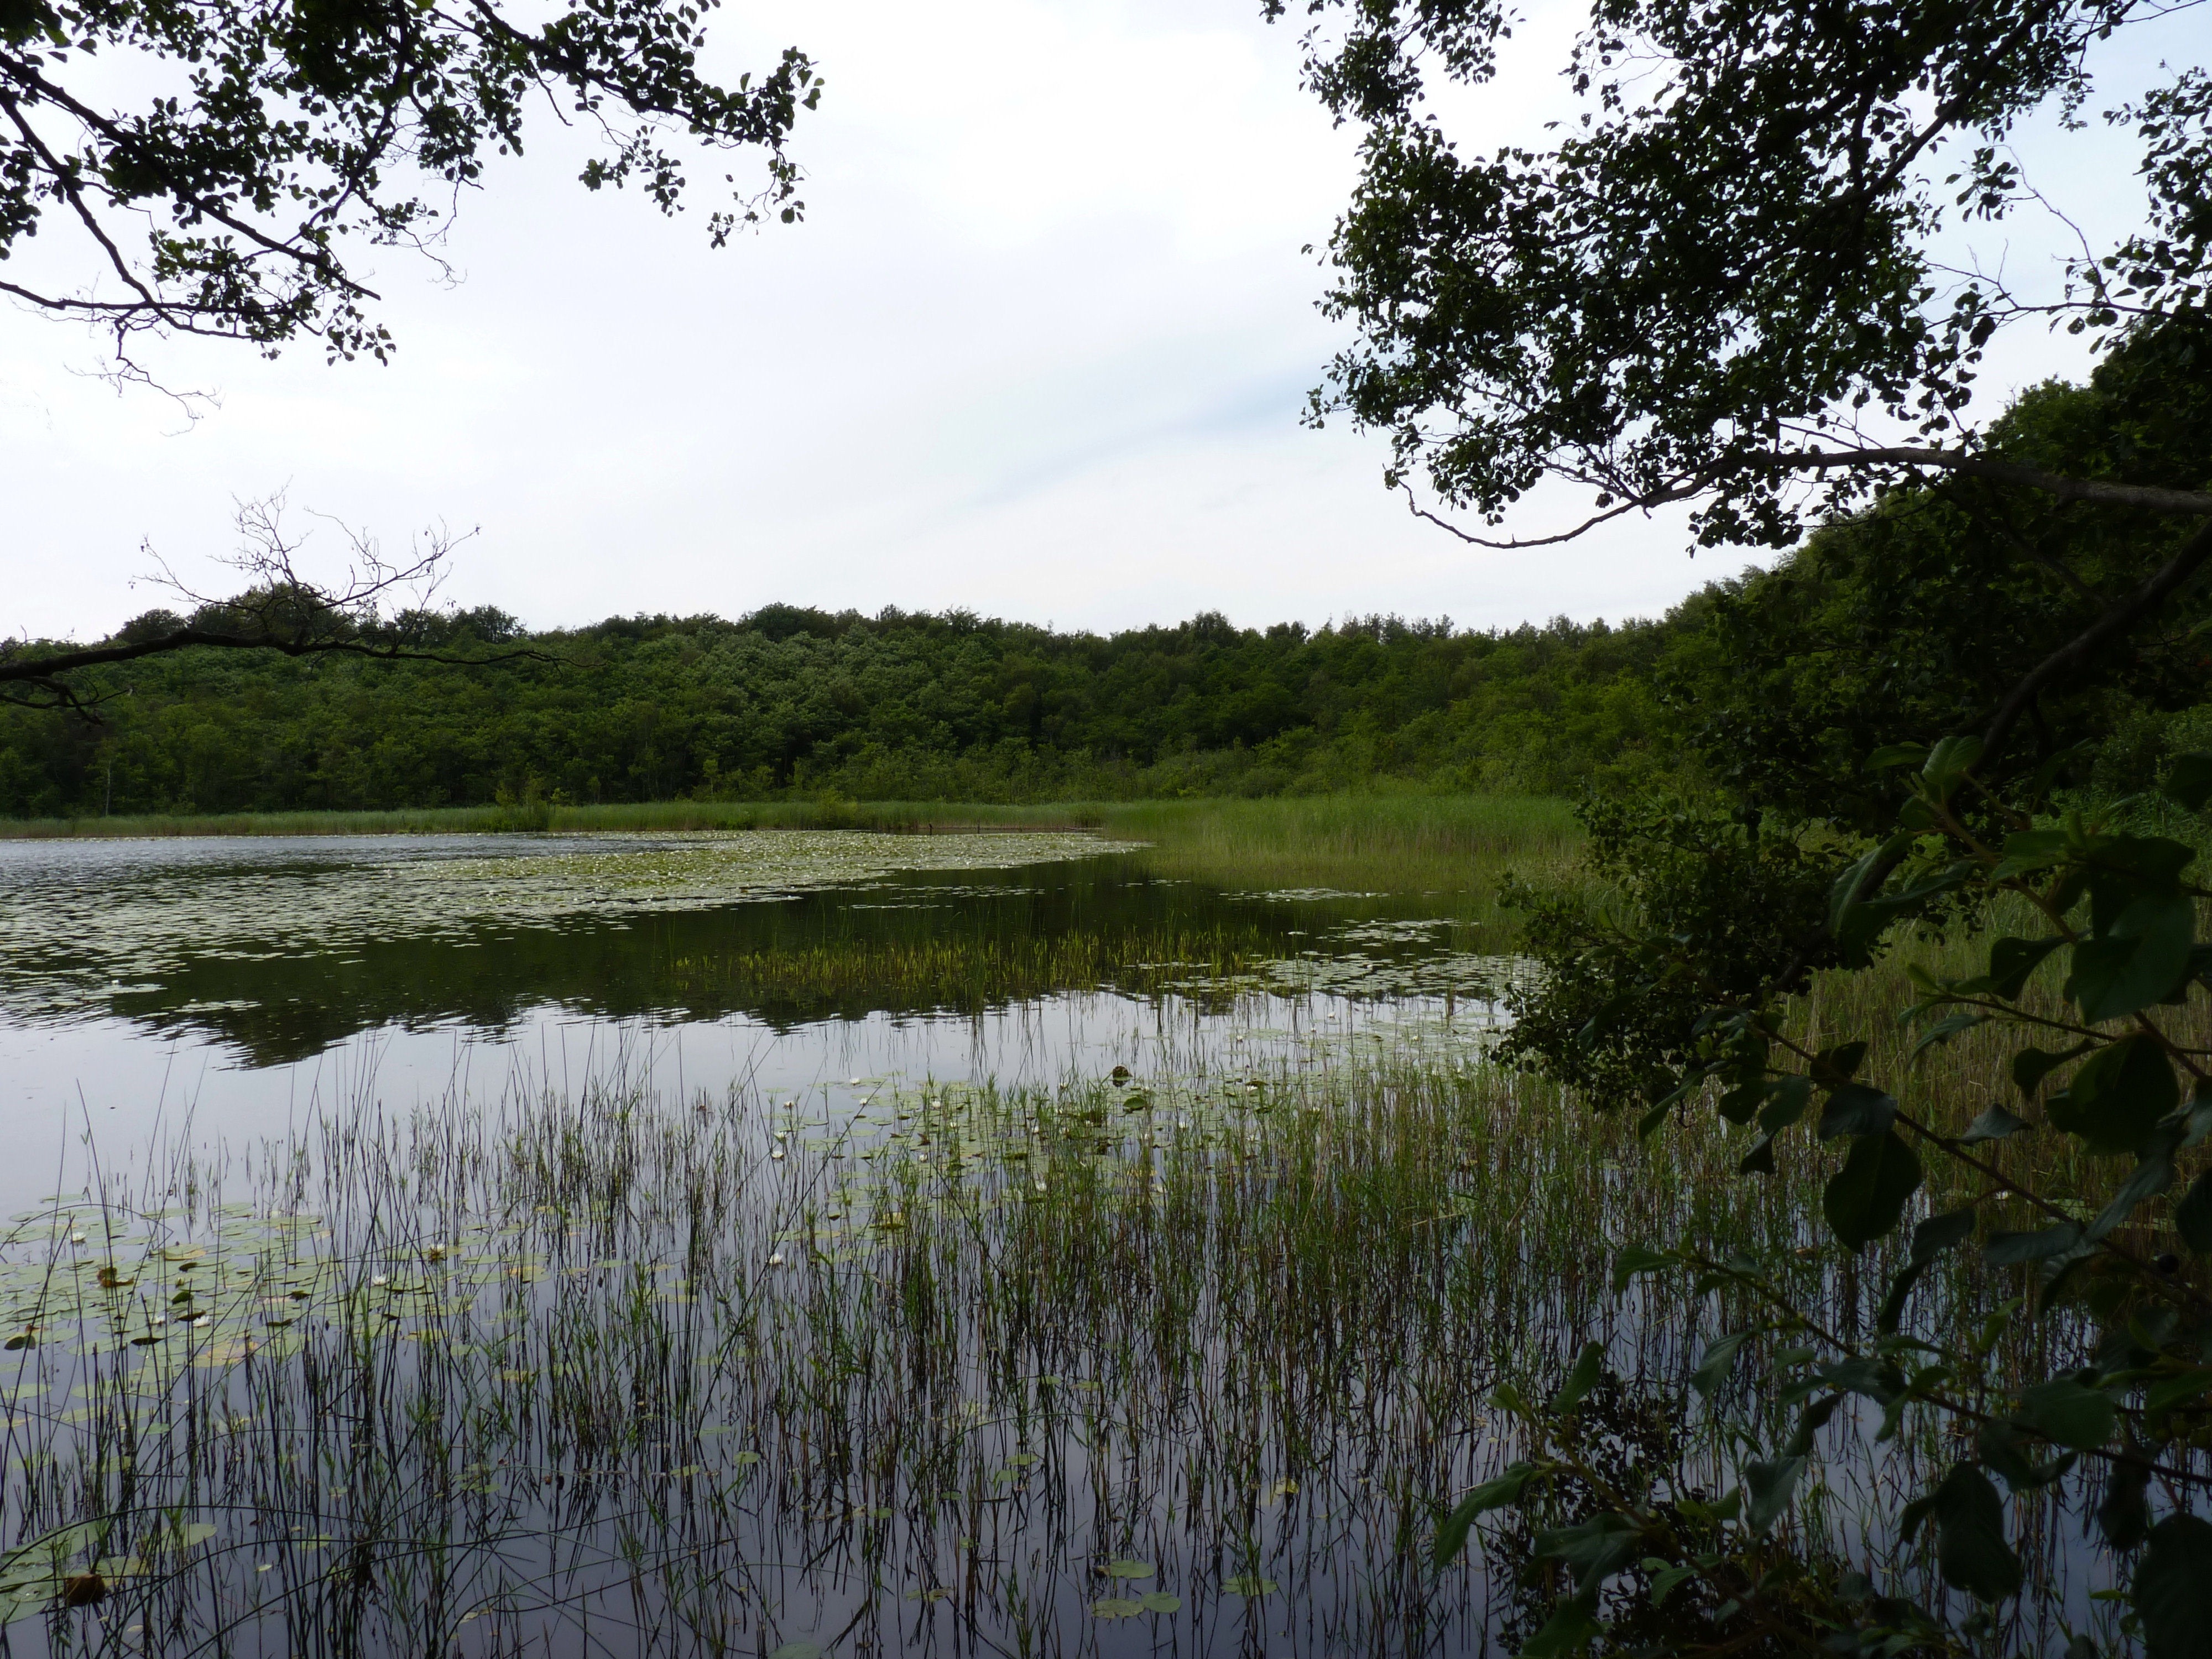
tree, water, nature, marsh, swamp, wilderness, meadow, lake, river, pond, reflection, reservoir, body of water, wetland, habitat, loch, ecosystem, mecklenburg, western pomerania, natural environment, mecklenburgische seenplatte, mcpomm